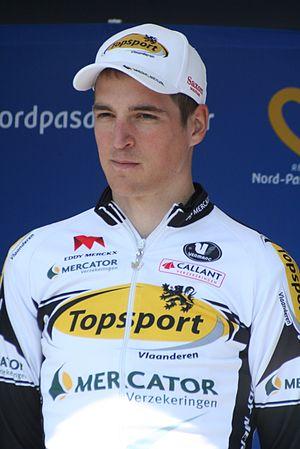
Présentation des coureurs au départ de la première étape Jarl Salomein
Jarl Salomein est un coureur cycliste belge, professionnel entre 2011 et 2017 au sein de l'équipe Sport Vlaanderen-Baloise.